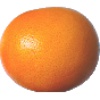
Label: pink_grapefruit